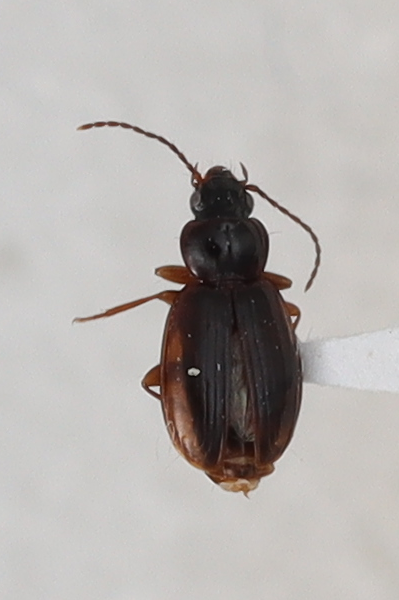
Scientific name: Trechus obtusus
Plot: 13
Trap: E
Collected: 20210420